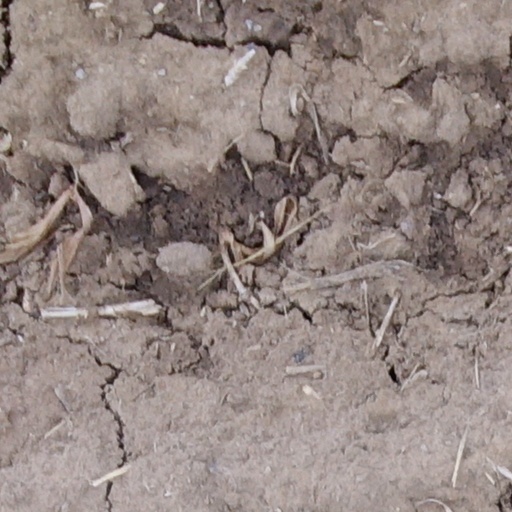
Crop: wheat